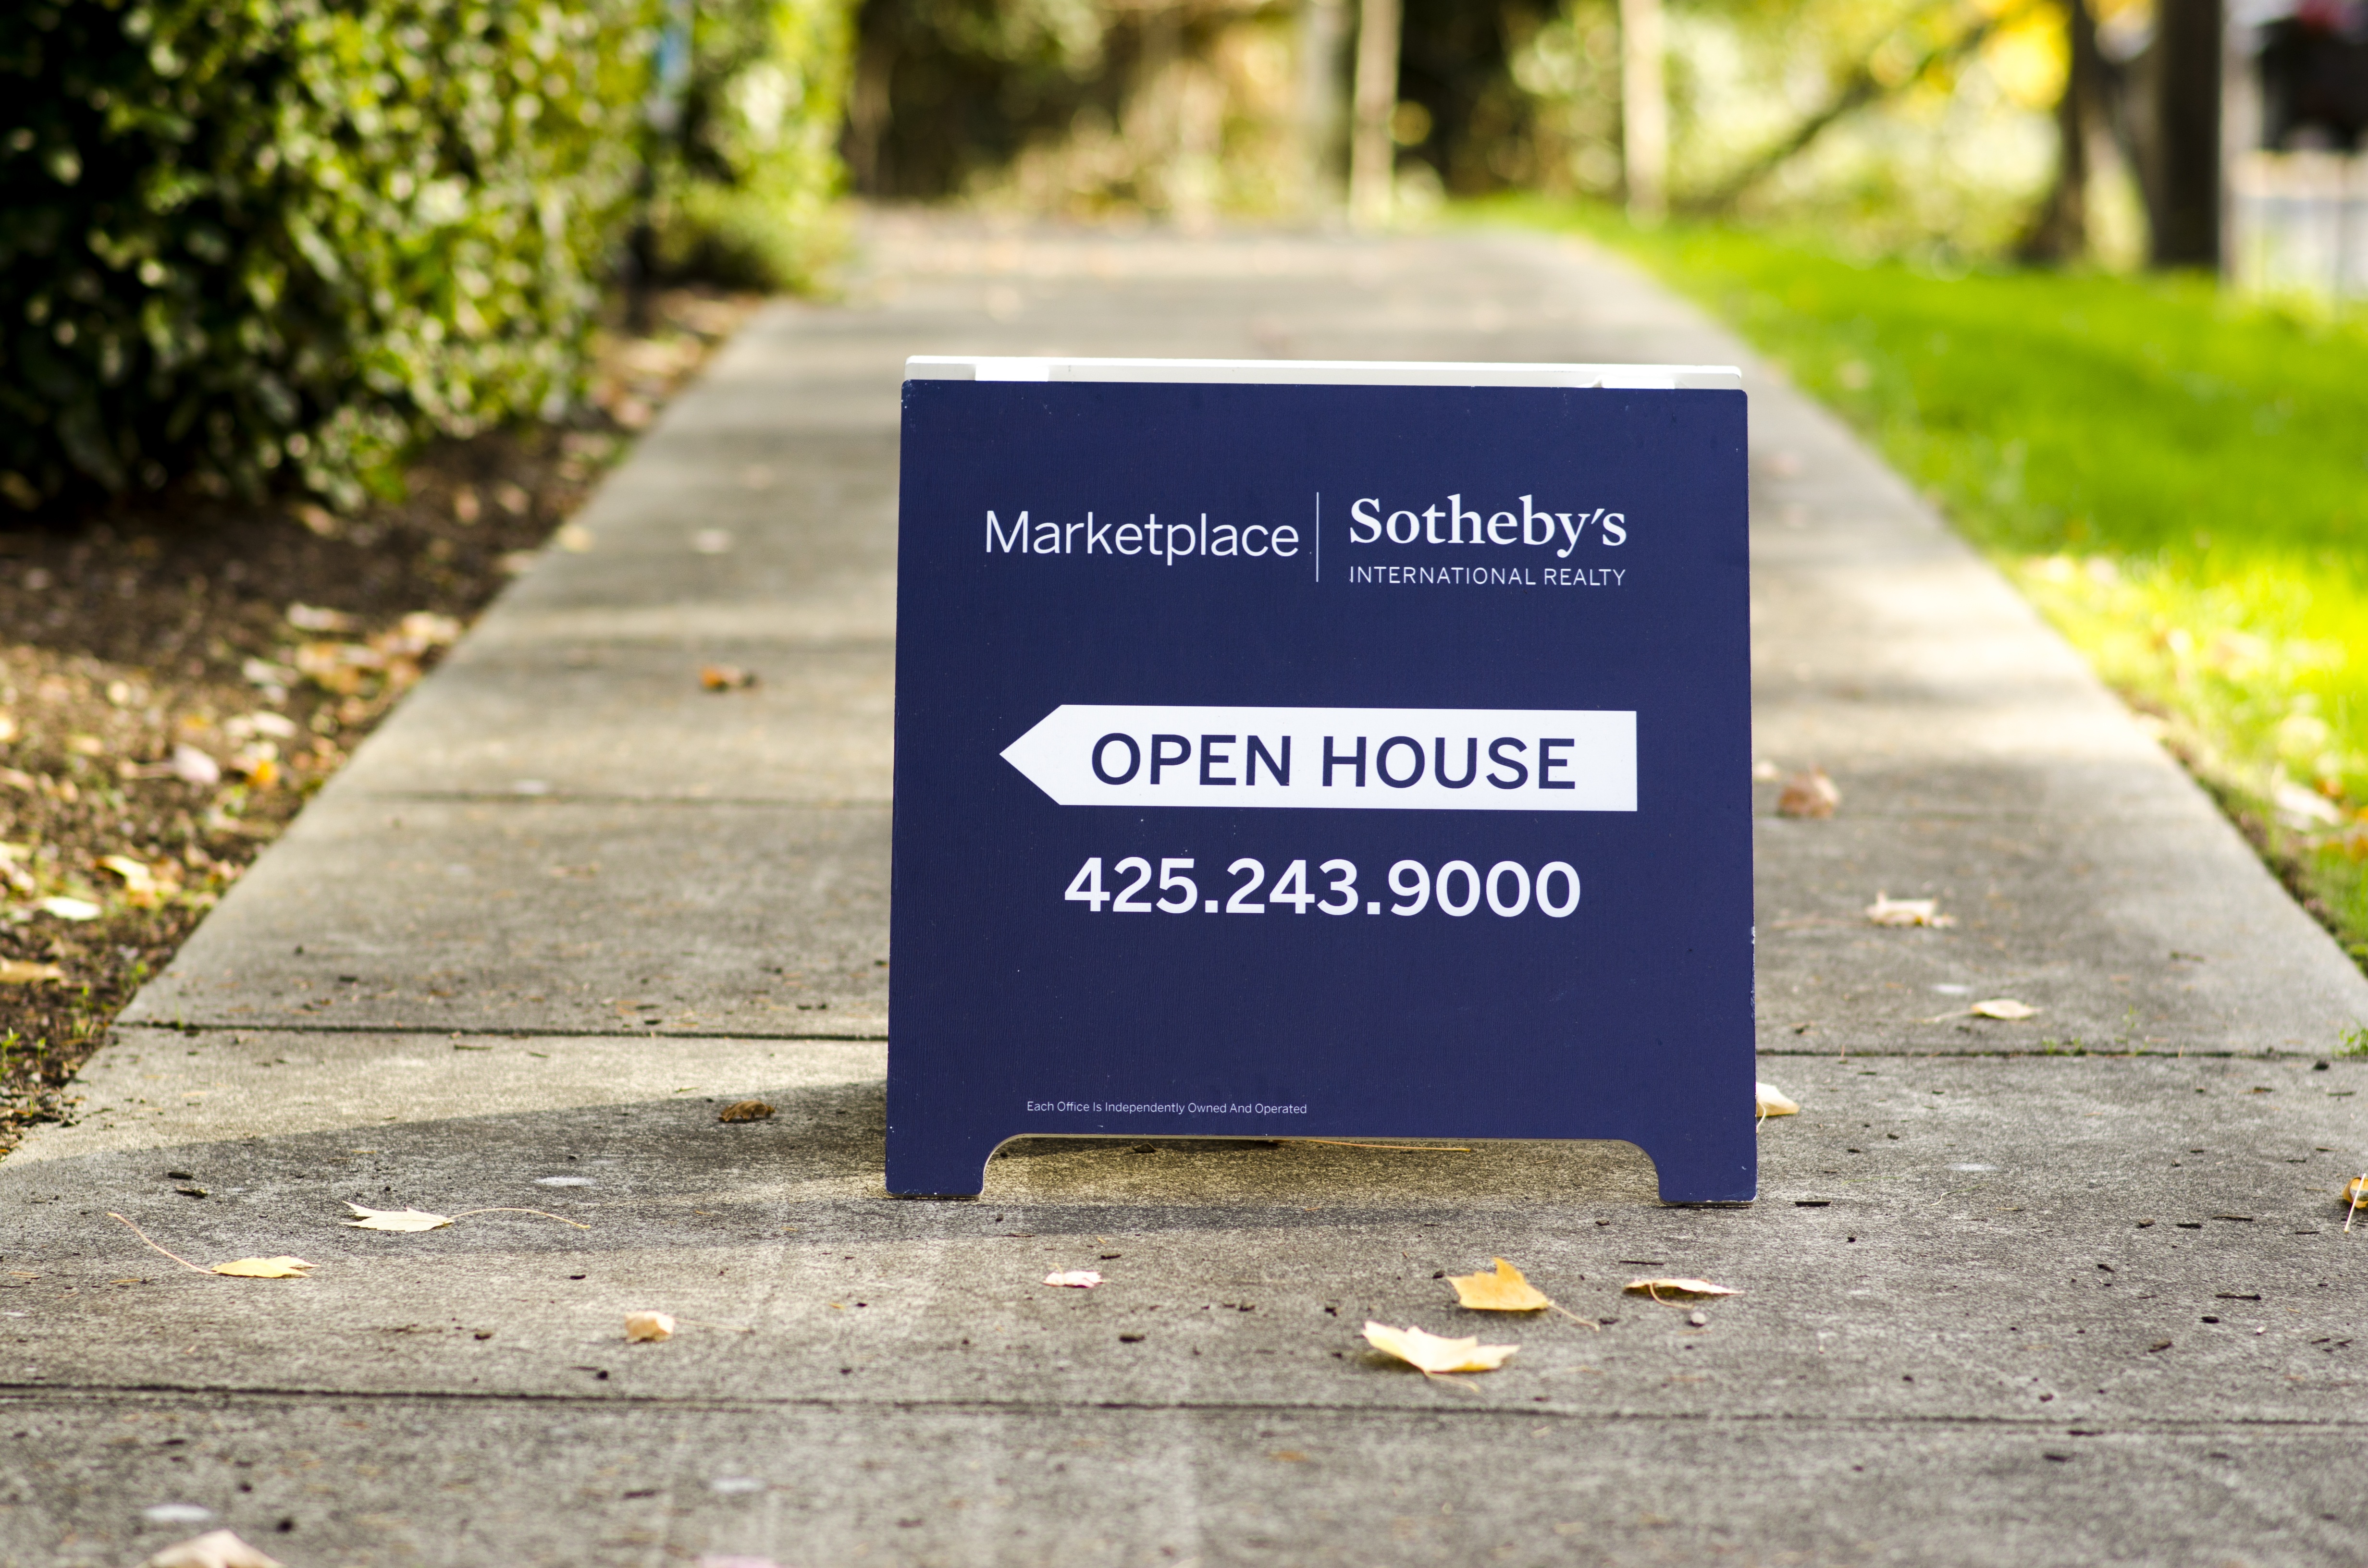
road, street, house, sidewalk, advertising, sign, property, market, blue, business, residential, signage, lane, housing, moving, infrastructure, estate, buy, sold, selling, sell, success, rent, real estate, agent, buyer, road surface, open house, aboard